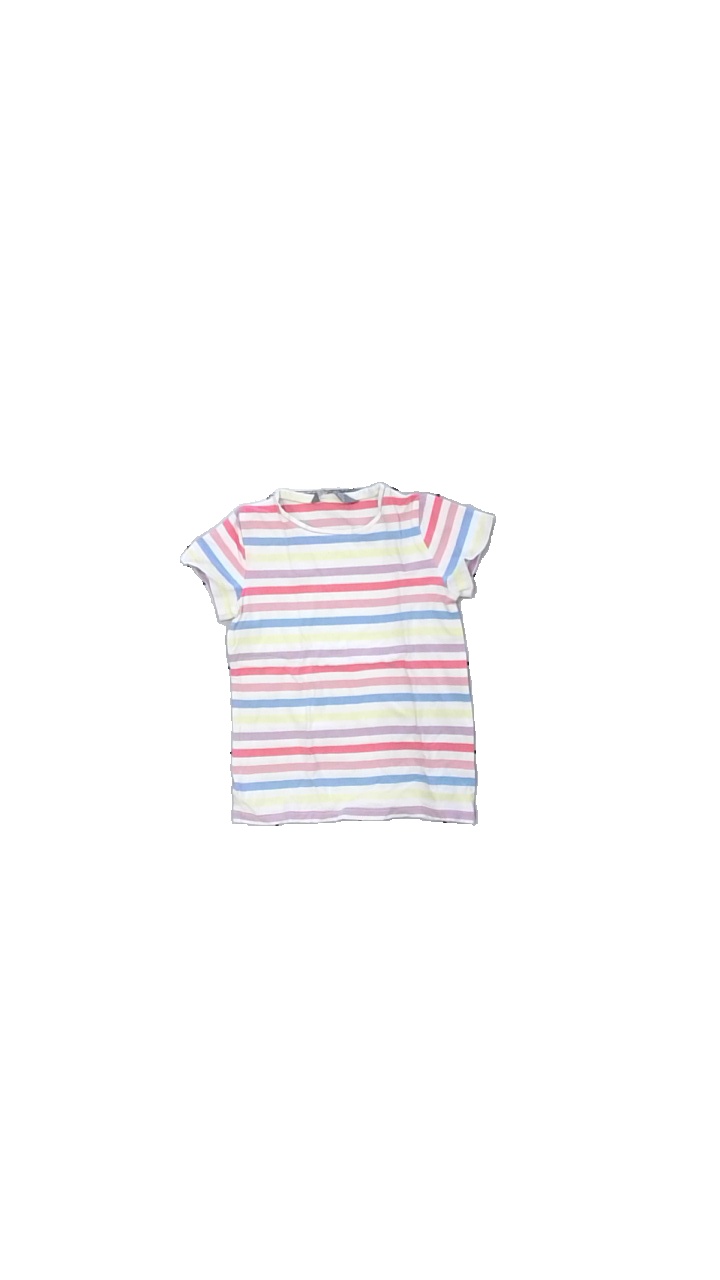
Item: T-shirt (Children)
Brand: Lindex
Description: randig t-shirt
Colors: Purple, Yellow, White, Multicolor
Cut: Regular
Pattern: Striped
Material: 100% cotton
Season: All
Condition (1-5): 5
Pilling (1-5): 5
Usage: Reuse
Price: <50